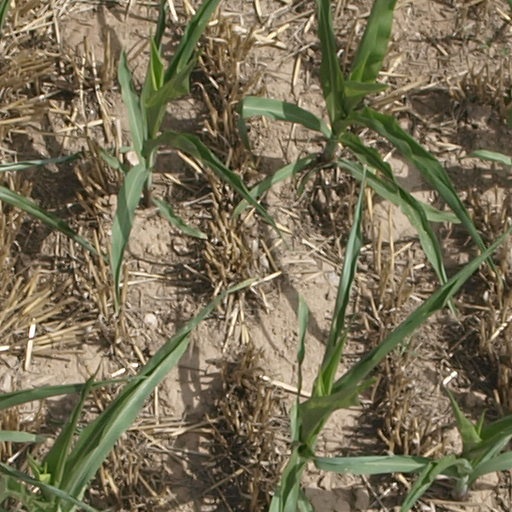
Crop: maize; corn